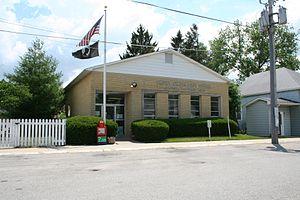
Atwood est un village des comtés de Douglas et de Piatt dans l'Illinois, aux États-Unis. La rue centrale du village définit la limite des comtés dans lequel il se trouve. Le village est incorporé le 7 mars 1884.